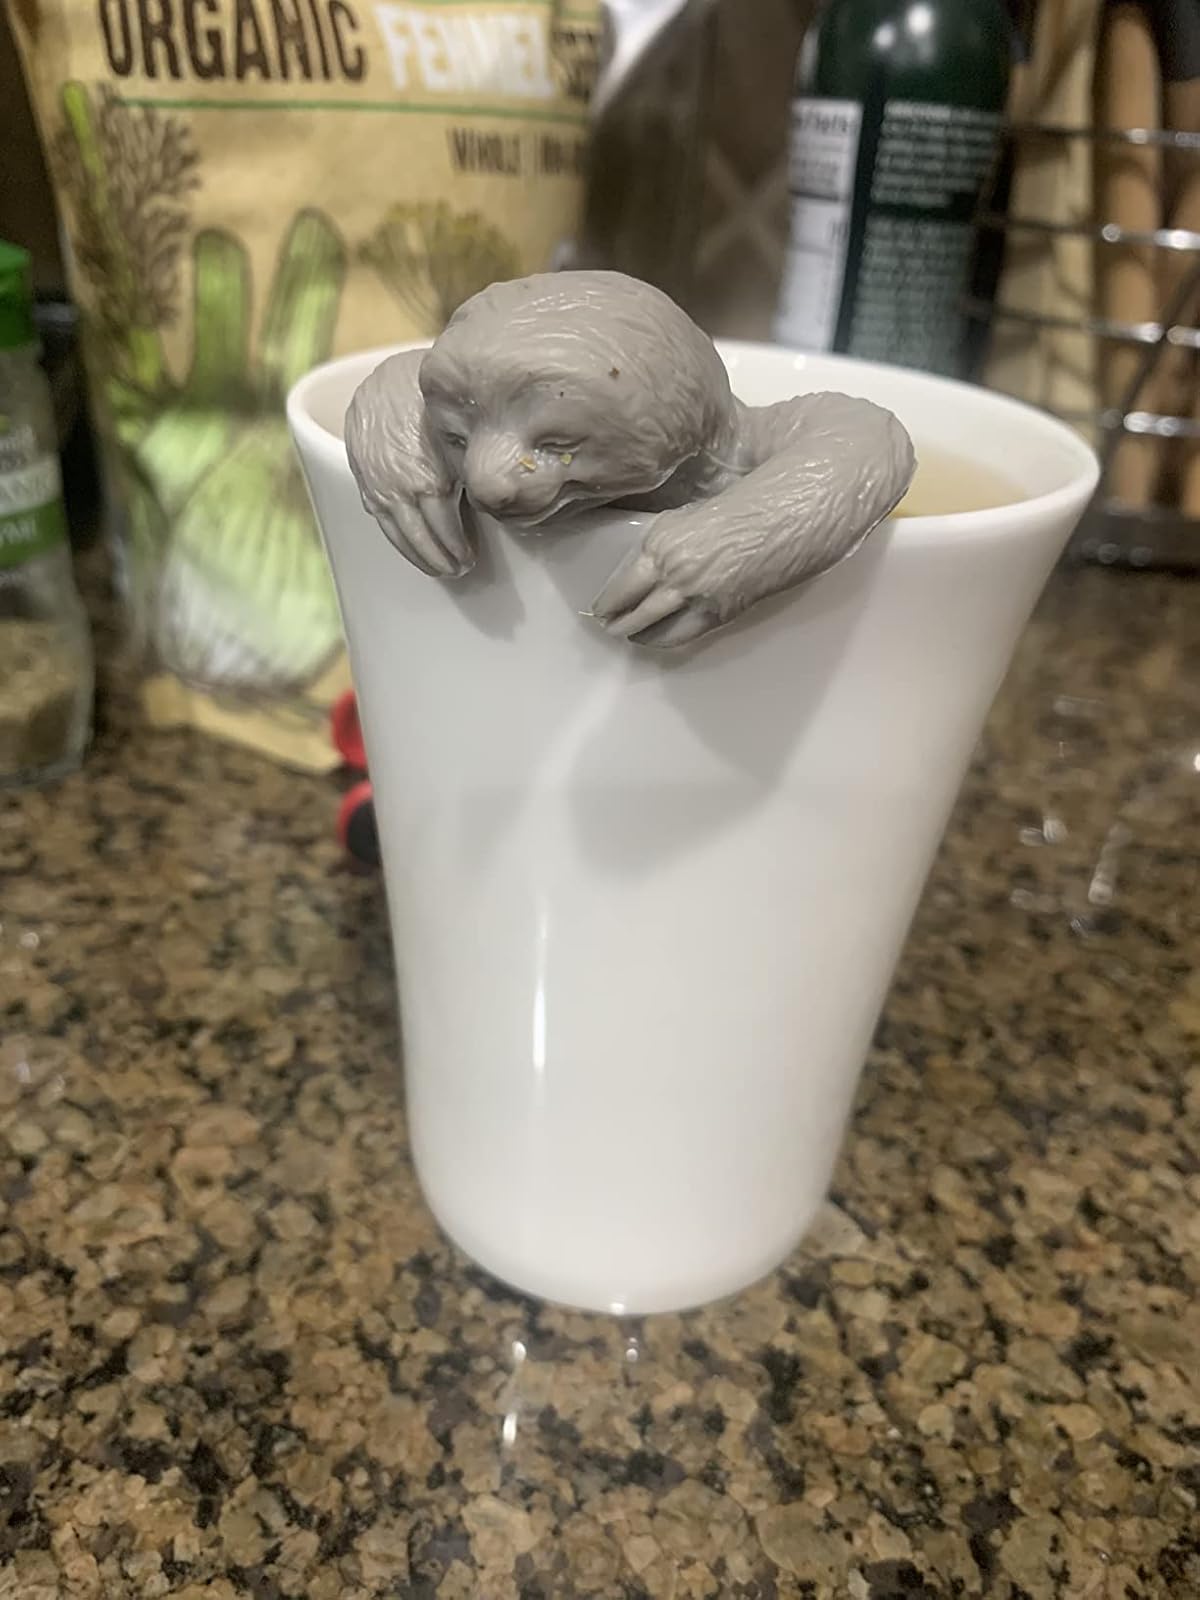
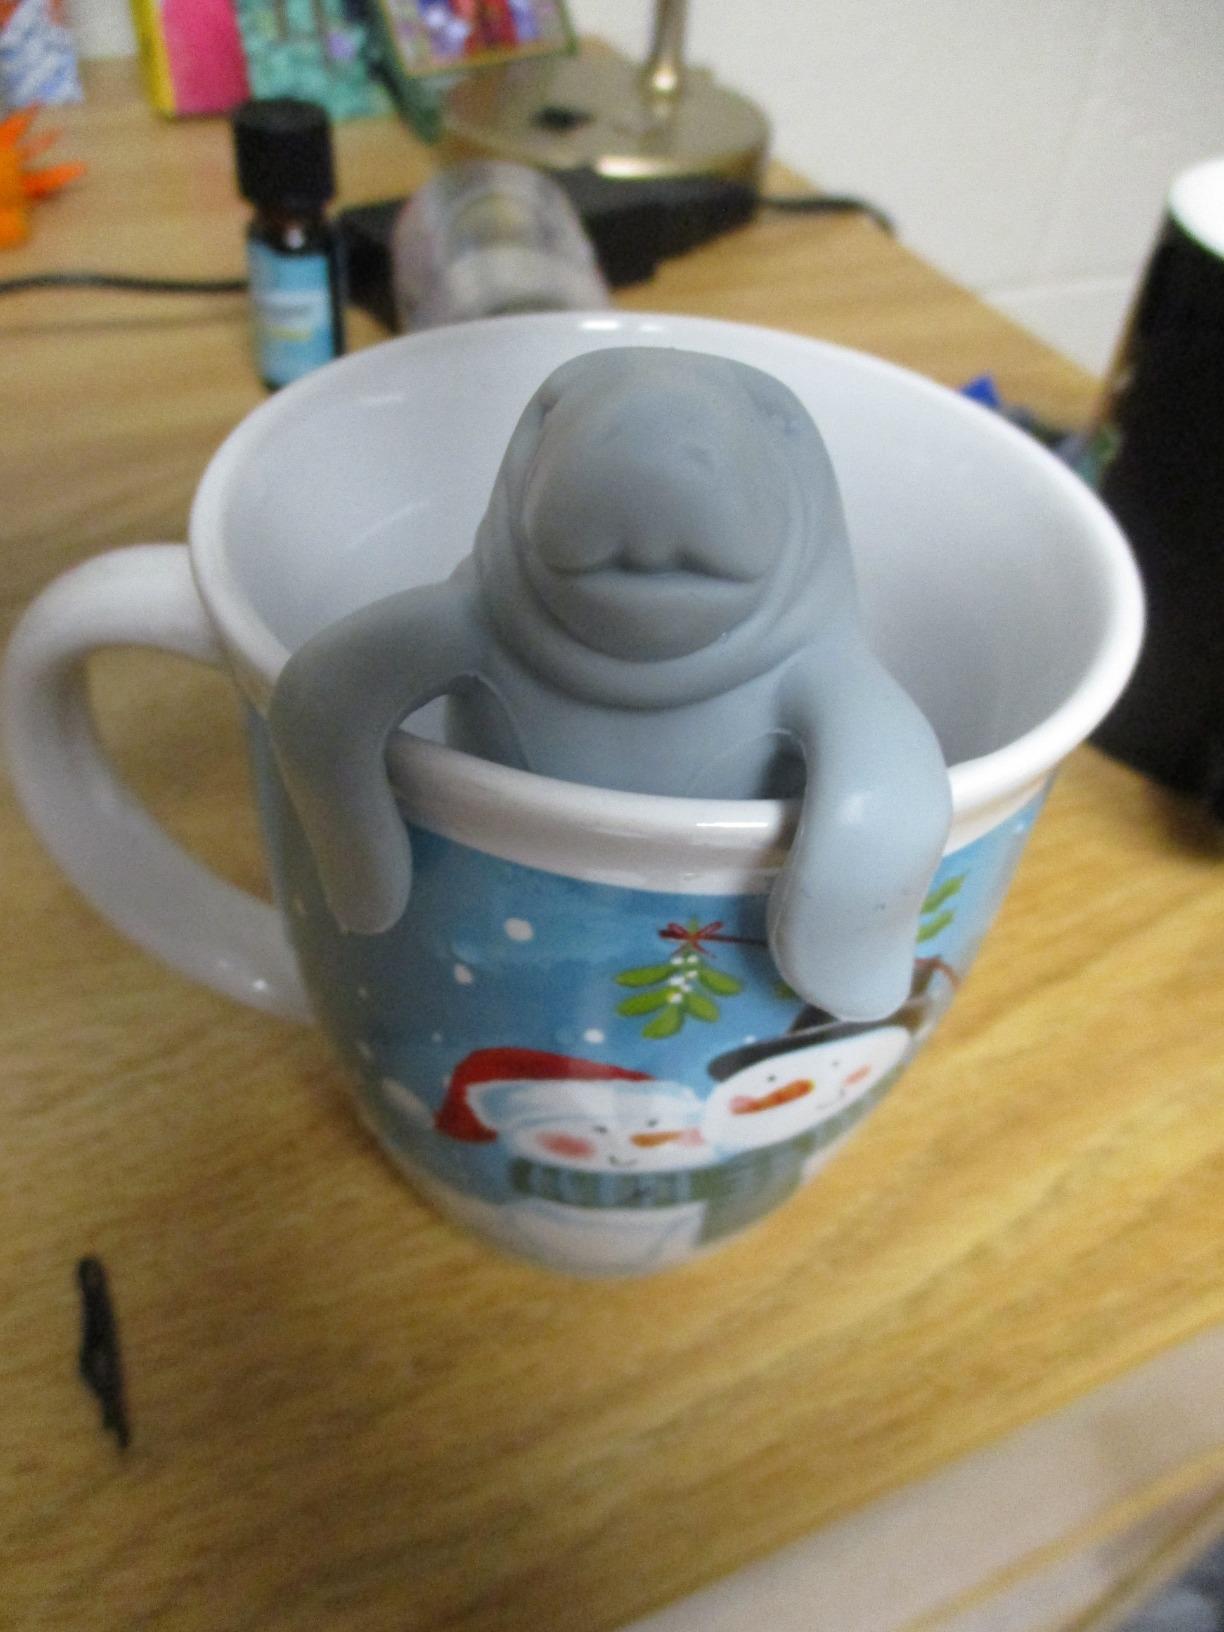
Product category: items_tea
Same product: no